Kekla Magoon

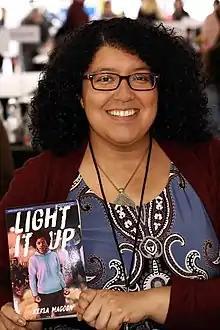
Magoon at the 2019 Texas Book Festival

Kekla Magoon (born 1980) is an American author, best known for her NAACP Image Award-nominated young adult novel "The Rock and the Rive"r, "How It Went Down", "The Season of Styx Malone," and "X." In 2021, she received the Margaret Edwards Award from the American Library Association for her body of work. Her works also include middle grade novels, short stories, and historical, socio-political, and economy-related non-fiction.